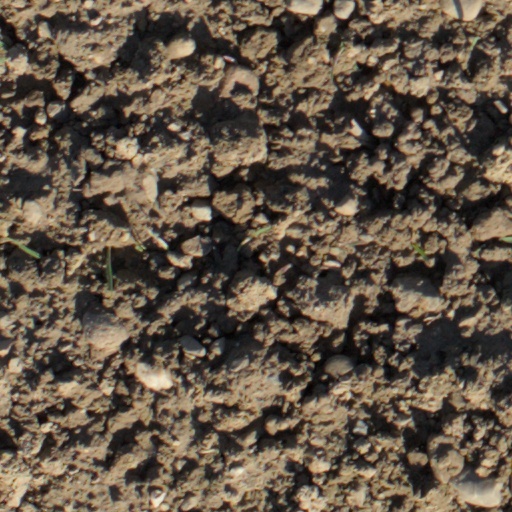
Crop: wheat